Hagai Levine

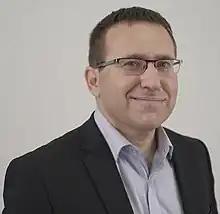
Levine in 2021

Hagai Levine is an Israeli public health physician and epidemiologist. Until 2021, Levine was the chairman of Israel's association of Public Health Physicians. He left to help Moshe Ya'alon and Telem "bring 'security and hope' to Israel" again". The Association announced Nadav Davidovitch would serve as interim chairman. Levine explained his reasons for leaving in a letter to Chezy Levy, the Director-General of the Ministry of Health, and Nachman Ash, who was the country's Coronavirus Commissioner, was due to his concerns over their lack of leadership in dealing with the COVID-19 pandemic in Israel.